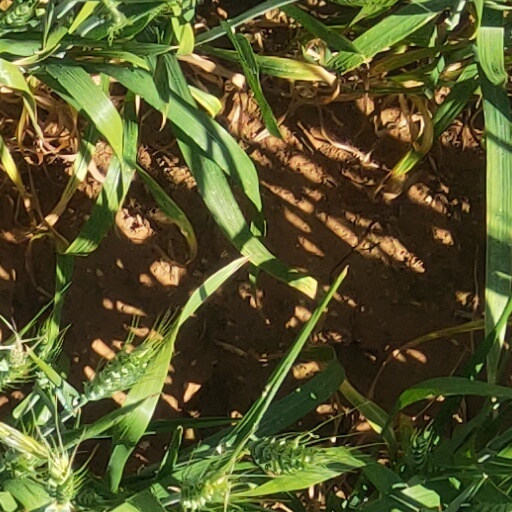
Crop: wheat